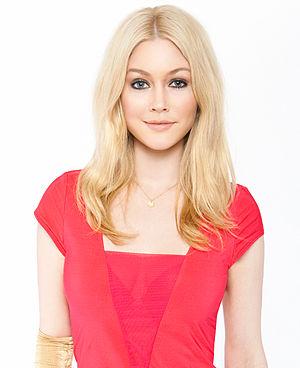
La Playmate of the Month, ou Miss, est une femme désignée chaque mois par le magazine Playboy. Elle apparaît sur le dépliant central du magazine, appelé centerfold.